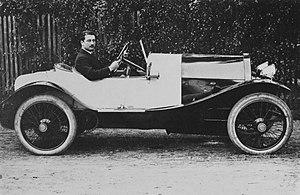
Le moteur Bugatti U-16 ou King-Bugatti U-16 ou Bugatti-Breguet U-16 est une série de moteurs d'avions du constructeur automobile Bugatti, conçu en 1916, pour la Première Guerre mondiale, et entre-deux-guerres, de 16 cylindres en U de 410 ch.
Roland Garros est un aviateur français, lieutenant pilote lors de la Première Guerre mondiale, né le 6 octobre 1888 à Saint-Denis de La Réunion et mort dans un combat aérien le 5 octobre 1918 à Saint-Morel. Il a reçu son brevet de pilotage à l'aérodrome de Cholet en Maine-et-Loire.
Jean Henri-Labourdette est un carrossier designer automobile français de renom, en activité de 1858 à 1939.